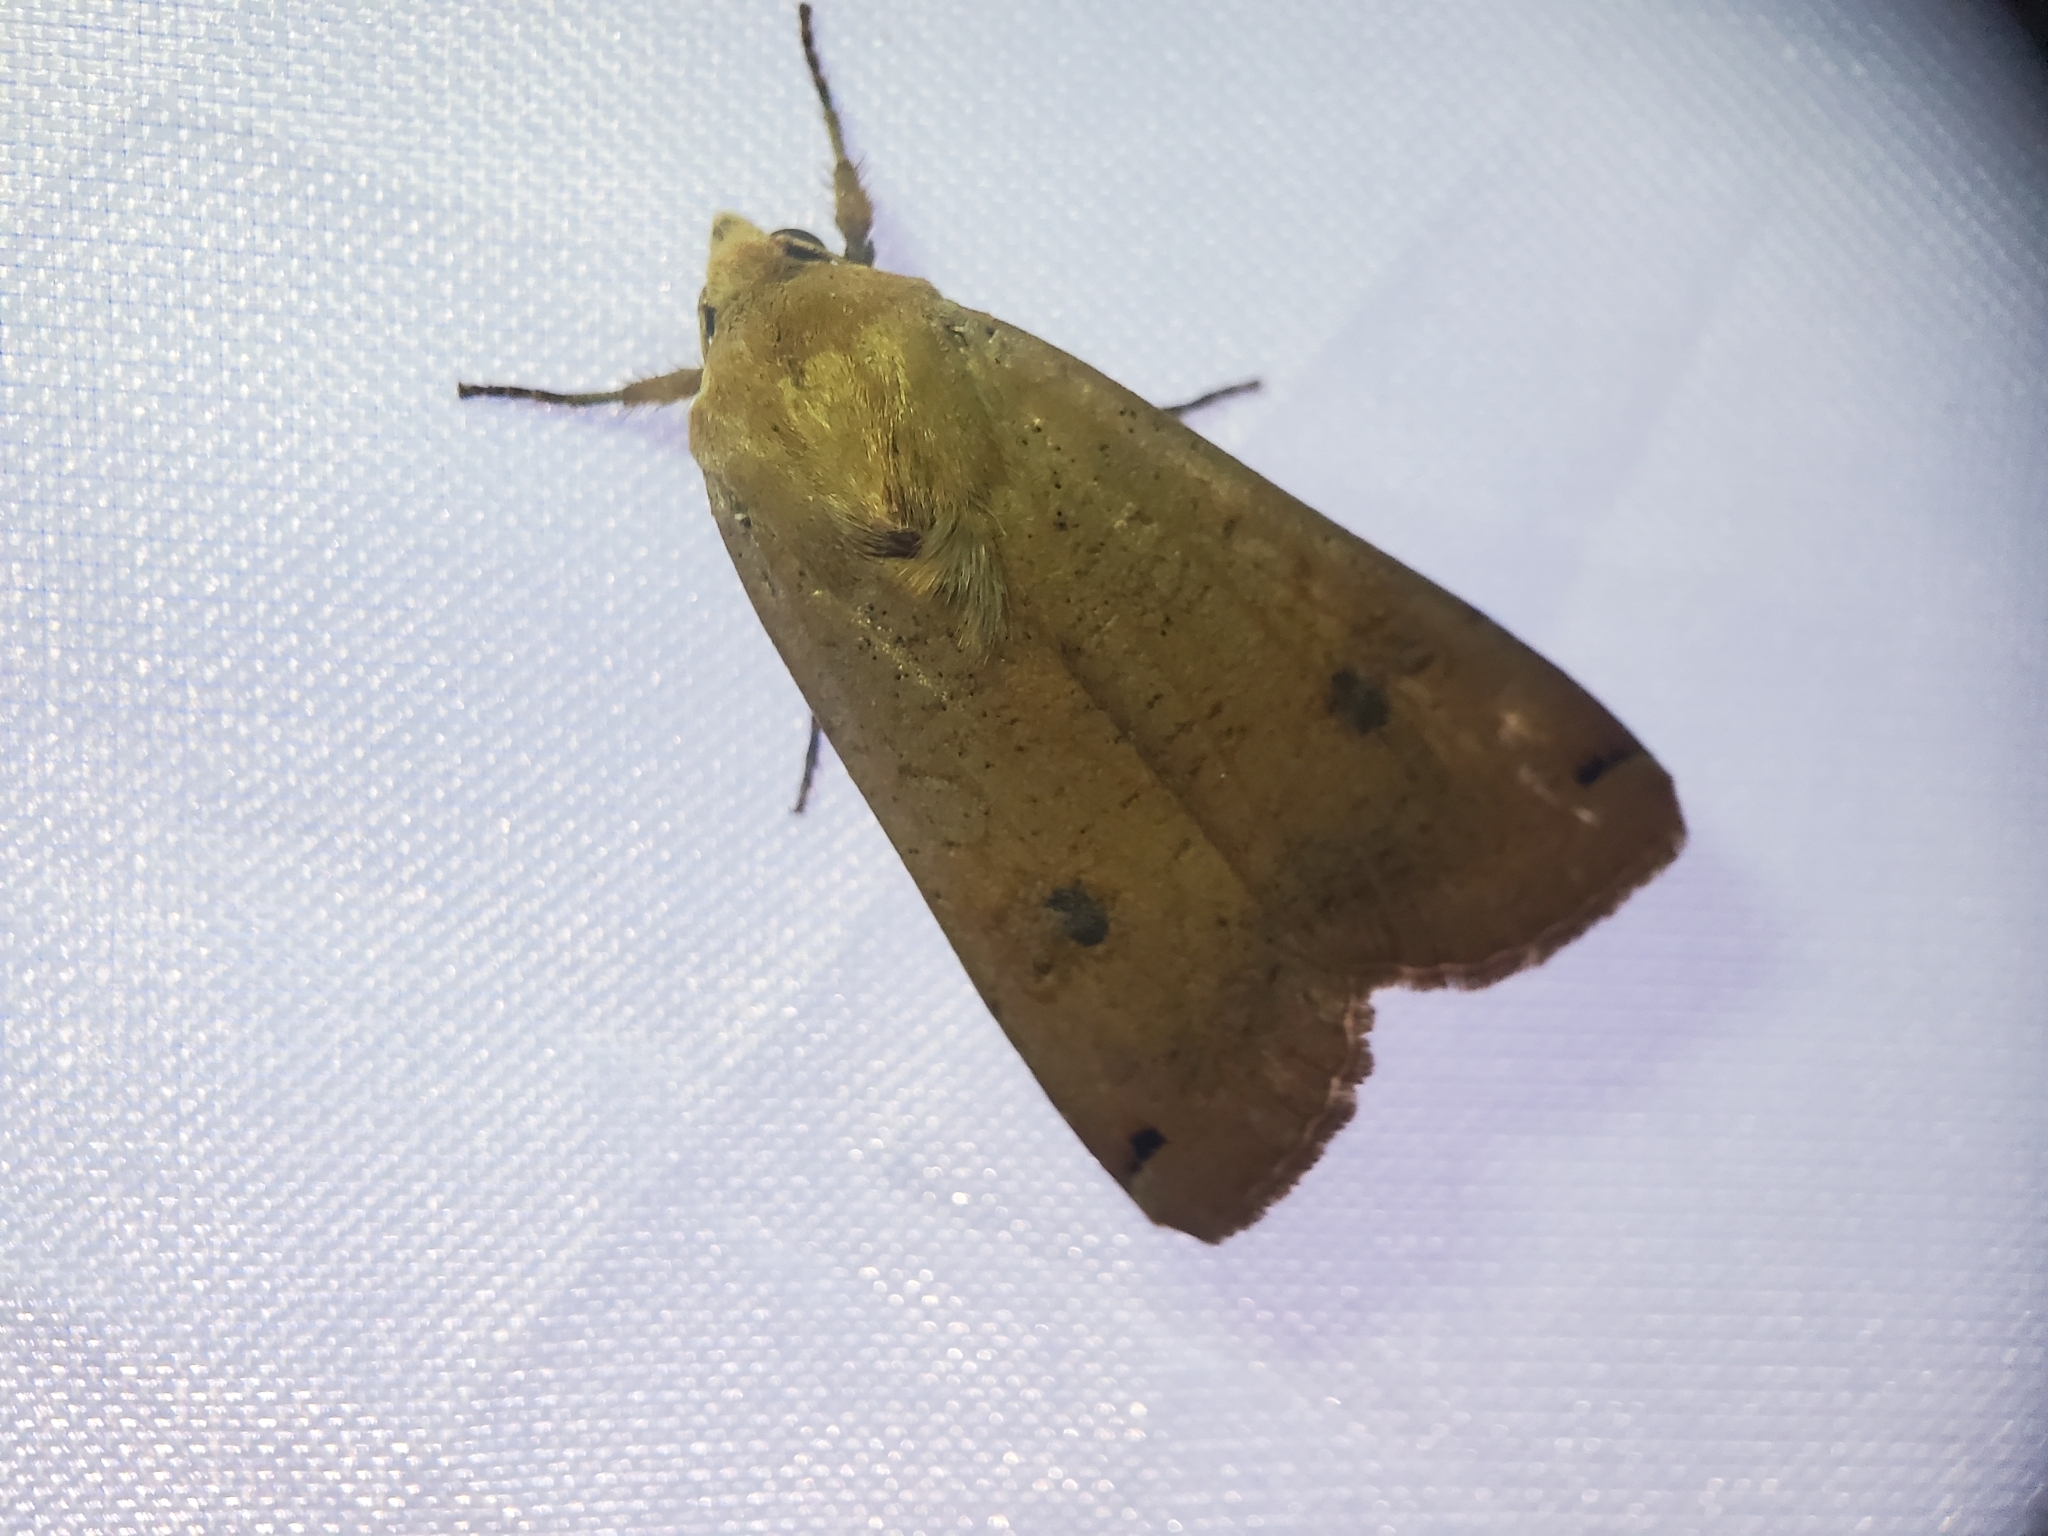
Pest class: cutworms